Church of Our Lady, Bremen

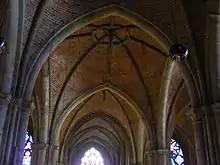
Vaults of central nave and choir

Already bishop Willerich, in late 9th century, had built a third church beside the cathedral and the tomb chapel for his predecessor Willehad. But the first church definitely on the actual ground was built by archbishop Unwan (ruling 1013 to 1029) and dedicated to Saint Vitus. It served as market church of the city and later also as church of the city council.